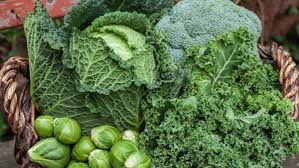
Waste category: biological